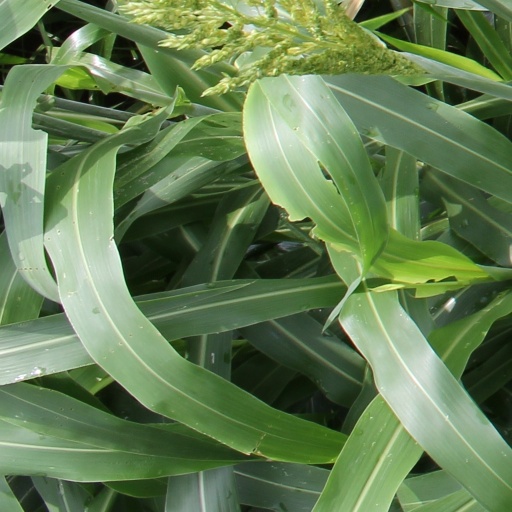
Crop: sorghum